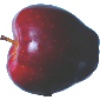
Label: Apple Red Delicious 1